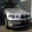
Label: automobile